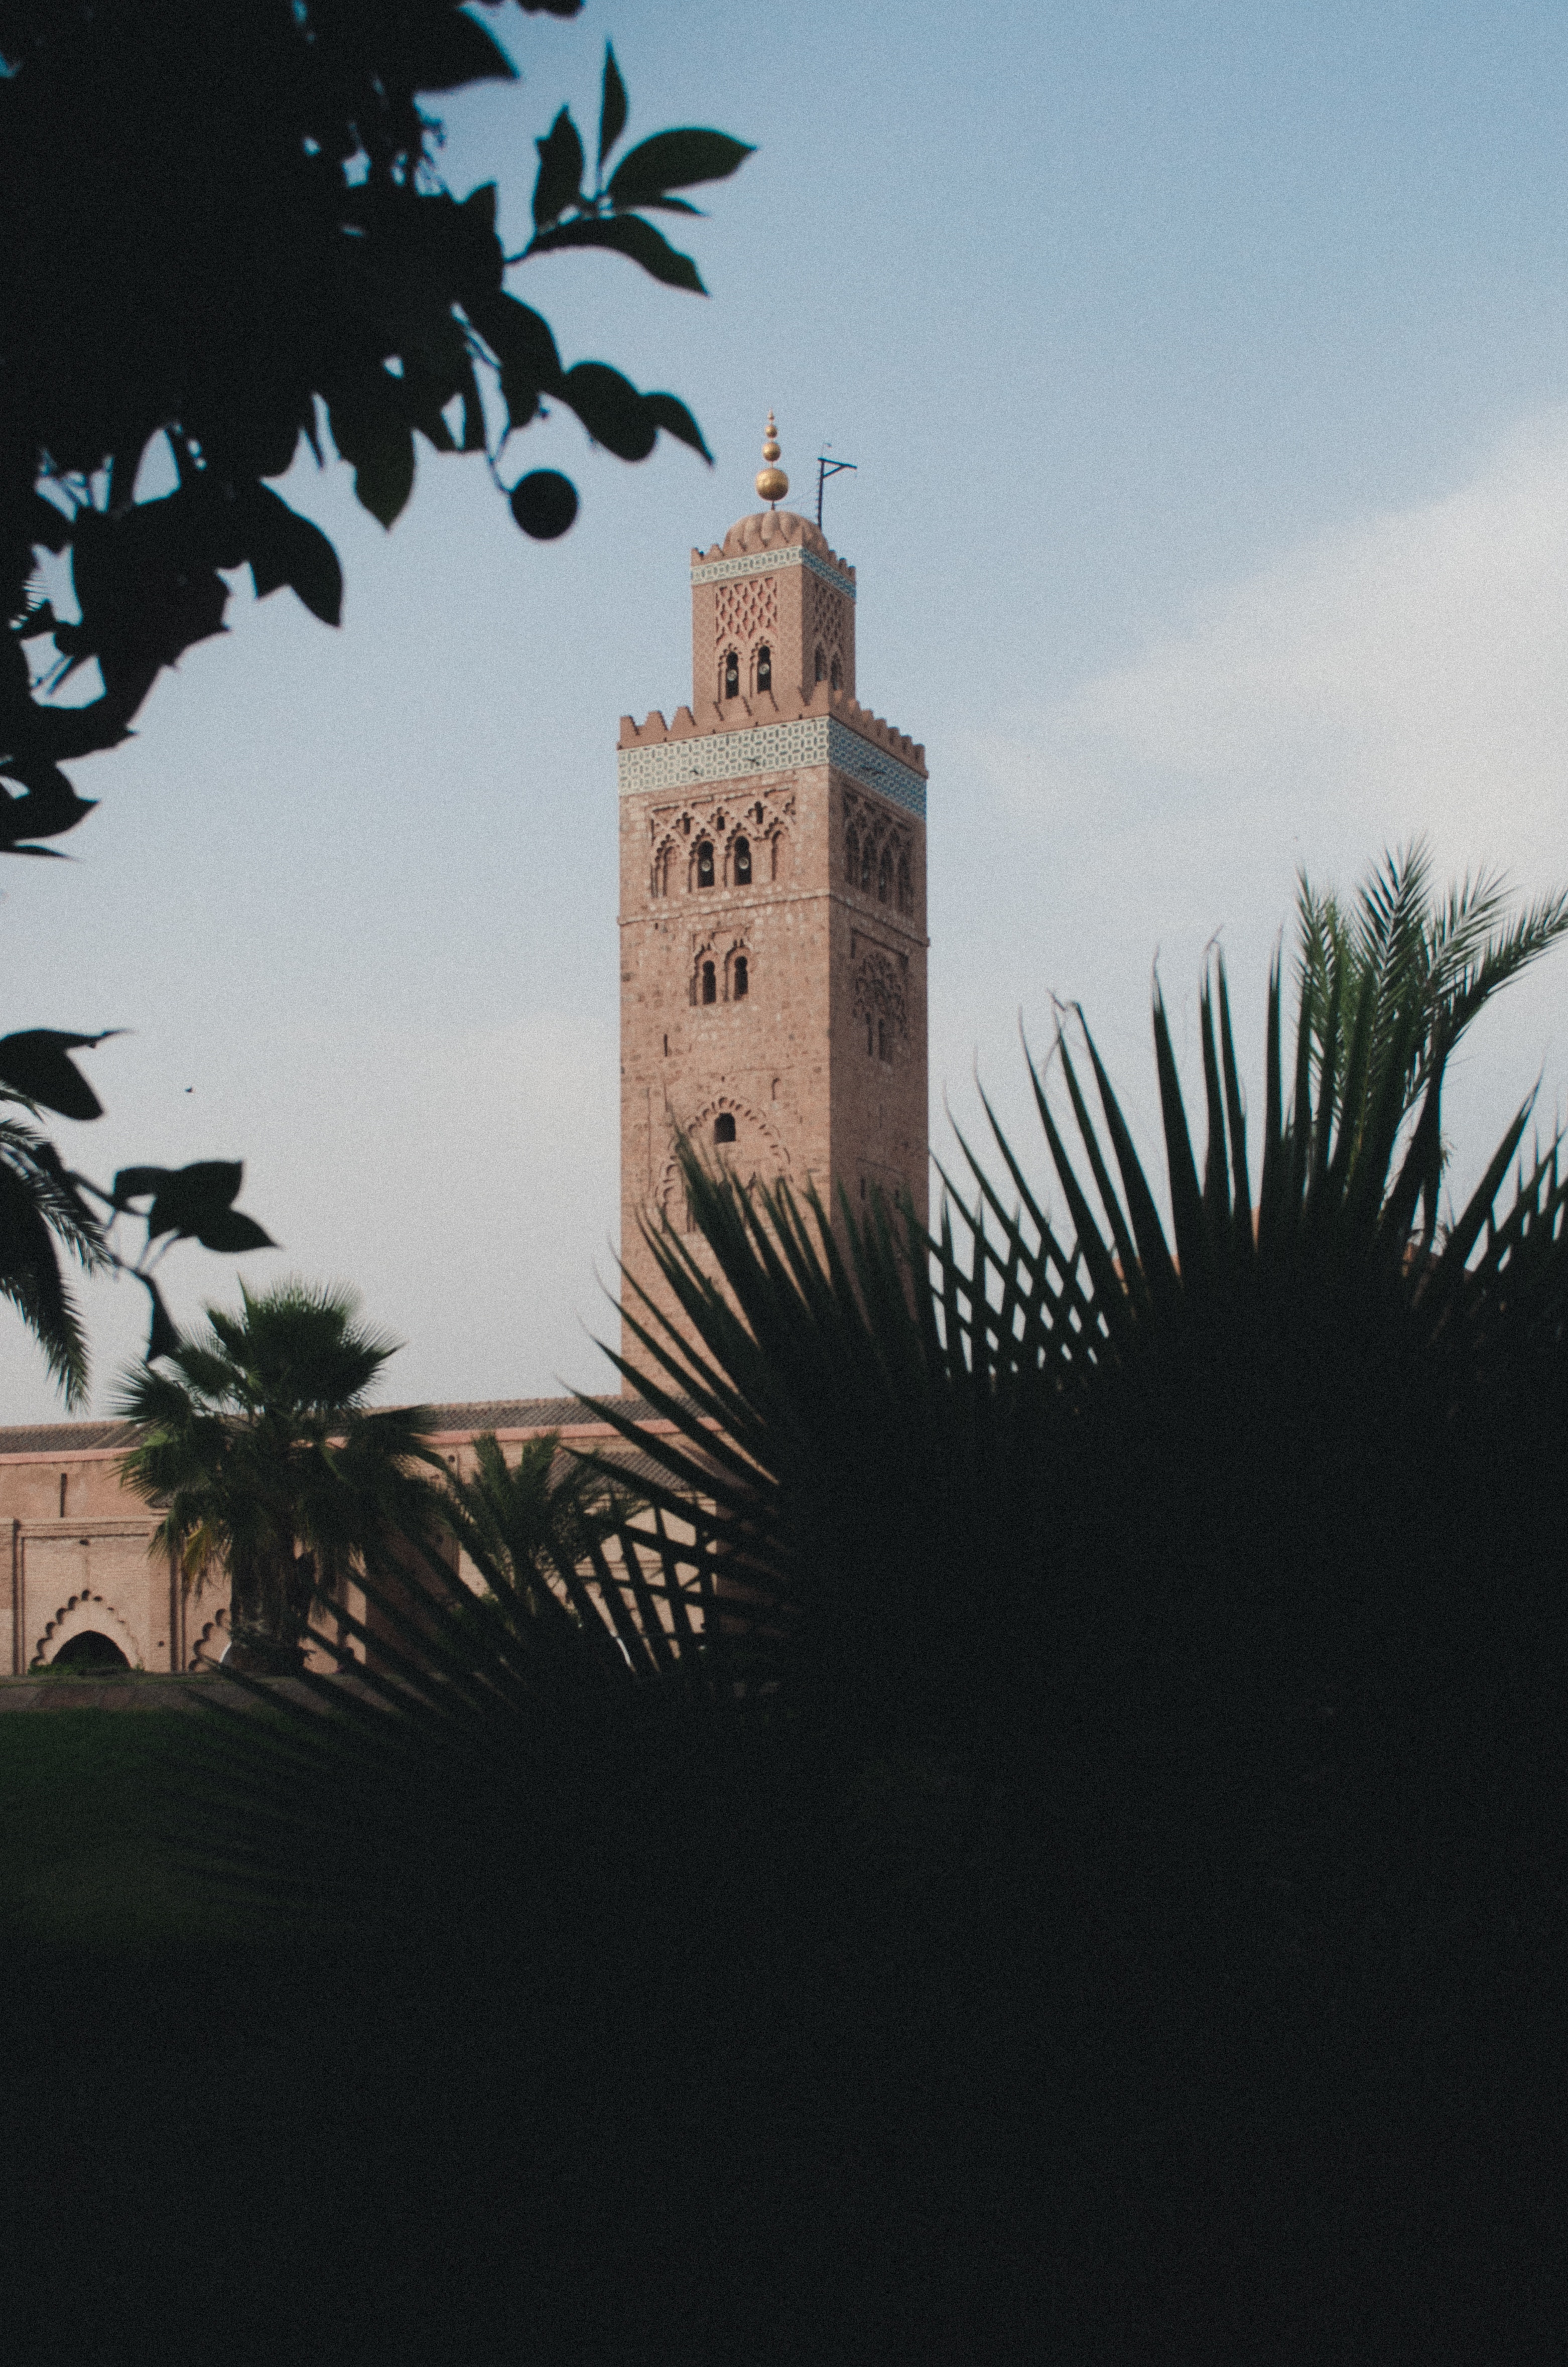
sky, tree, palm tree, tower, clock tower, architecture, arecales, woody plant, plant, landscape, building, bell tower, vacation, tourism, city